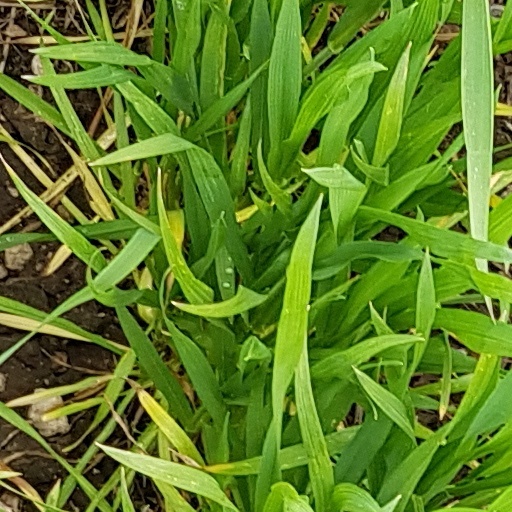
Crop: wheat